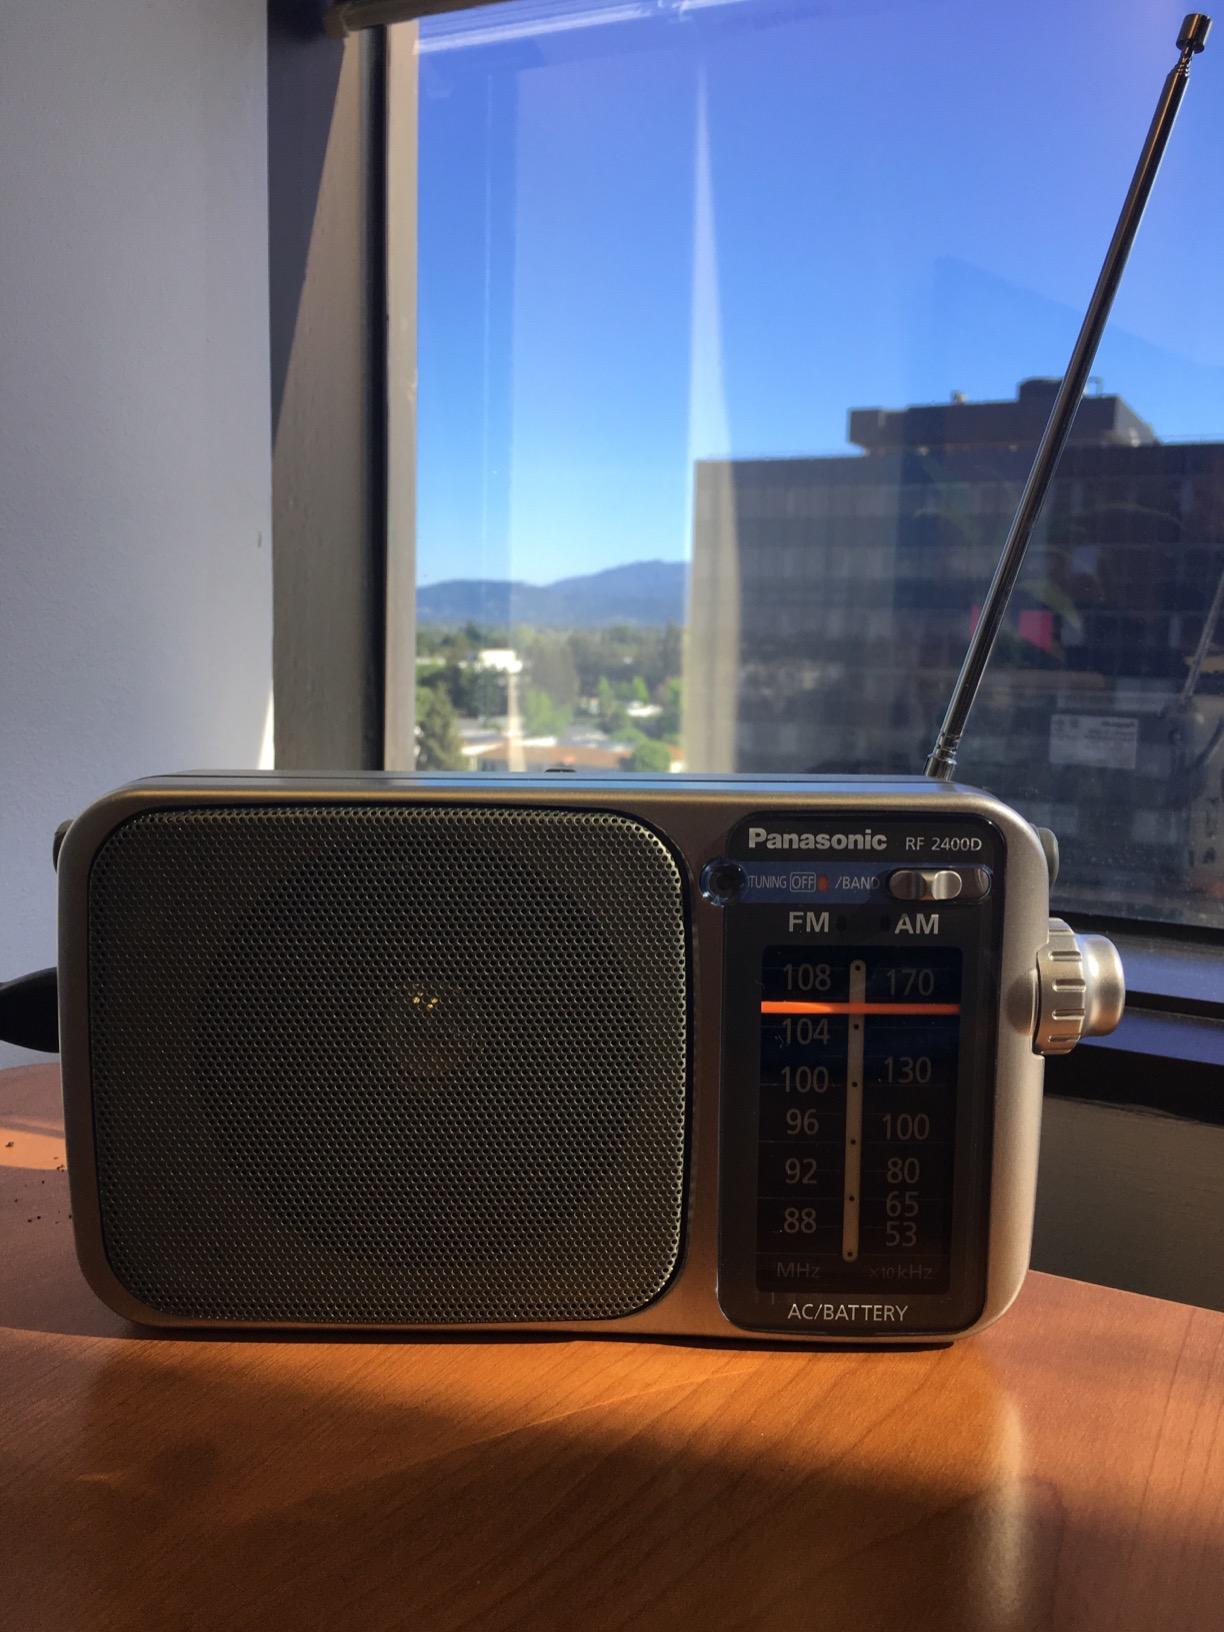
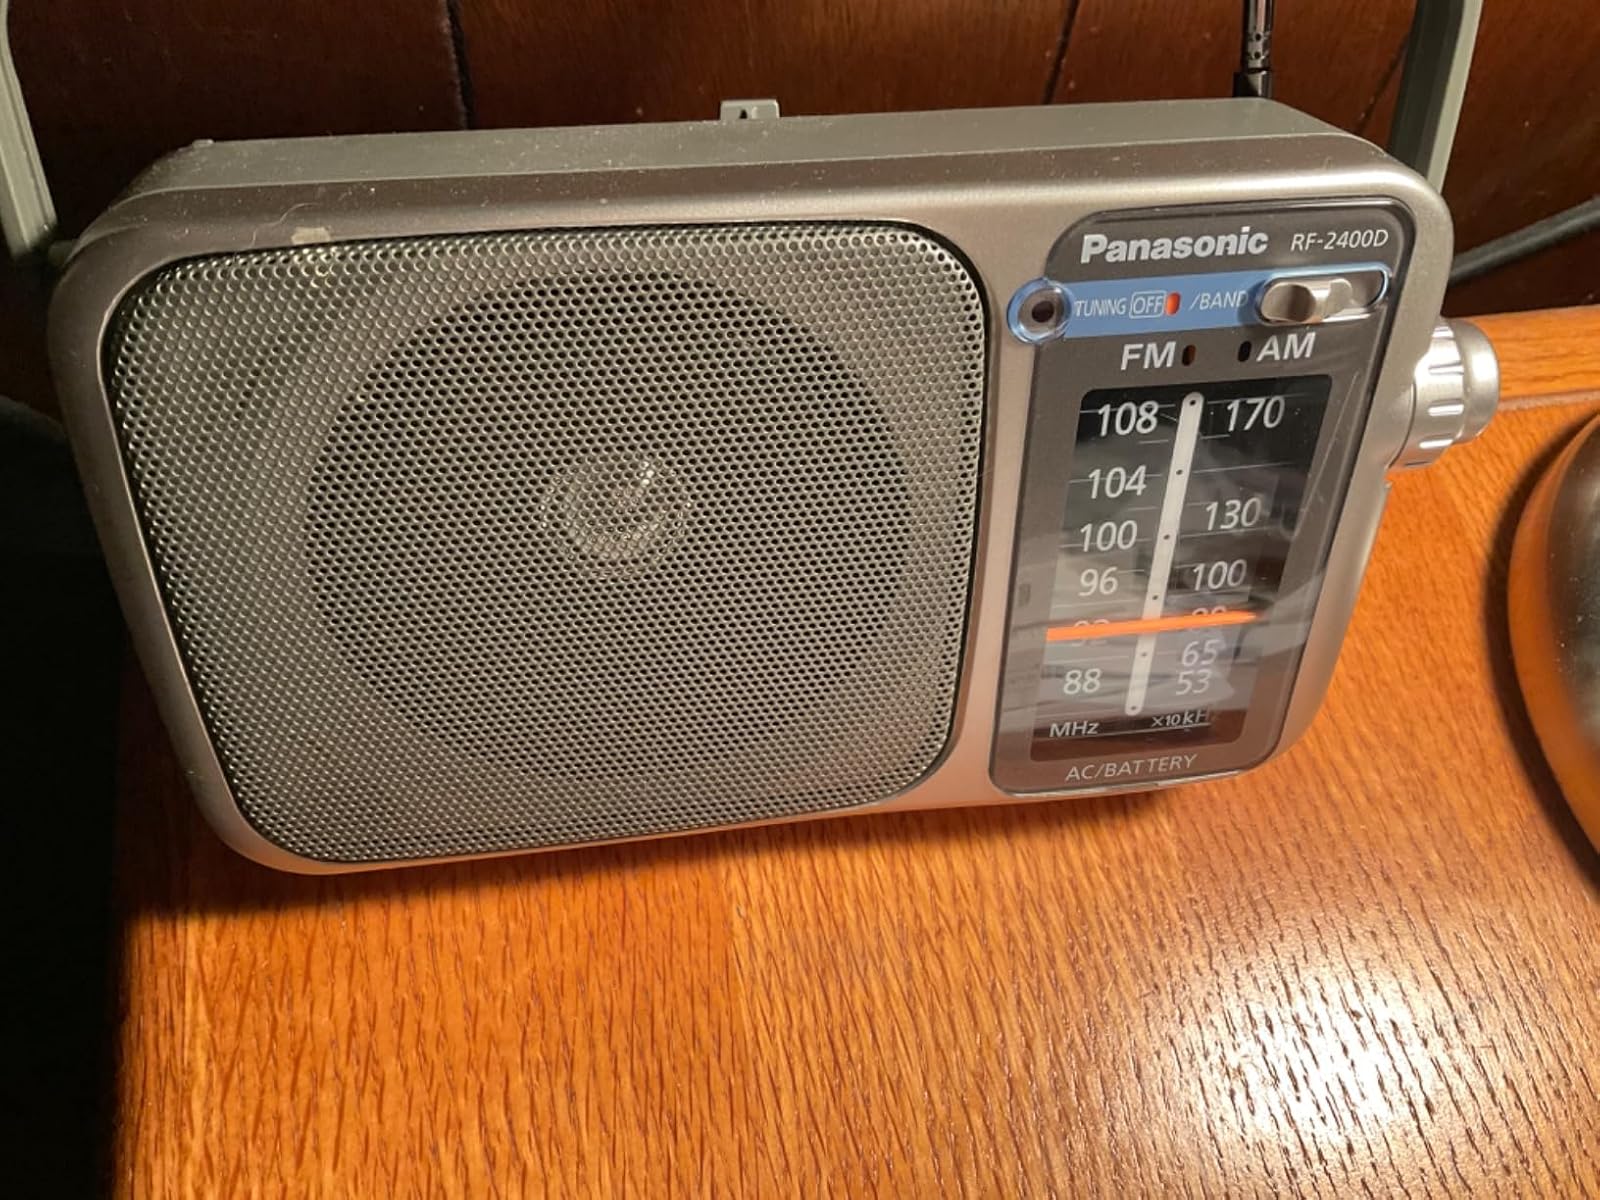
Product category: radio
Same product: yes